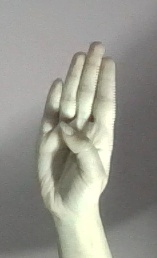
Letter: kaaf